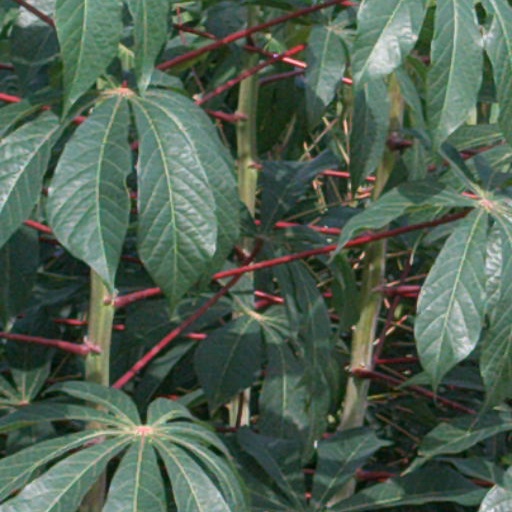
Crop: cassava